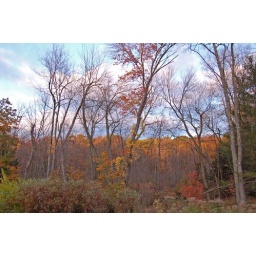
I like the sky and the hills covered with orange trees in the distance.